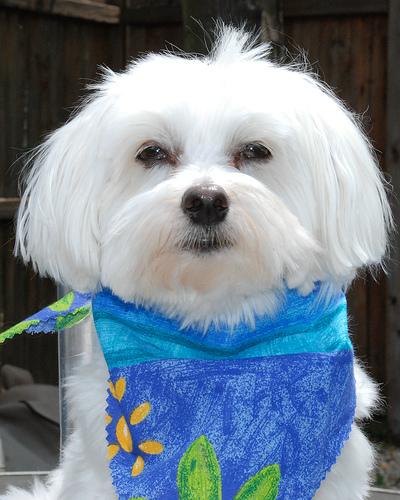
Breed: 249-n000101-Maltese_dog